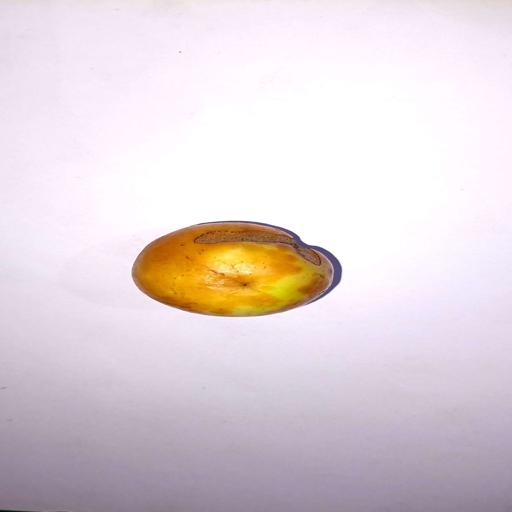
Label: bruised